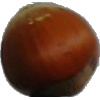
Label: Nut Forest 1